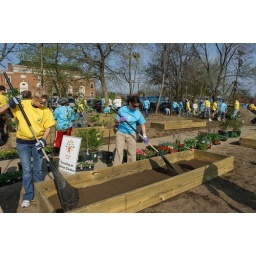
Comcast and Motor City Blight Busters workers build flower boxes at the 8th annual Comcast Cares Day at Motor City Blight Busters in NW Detroit.